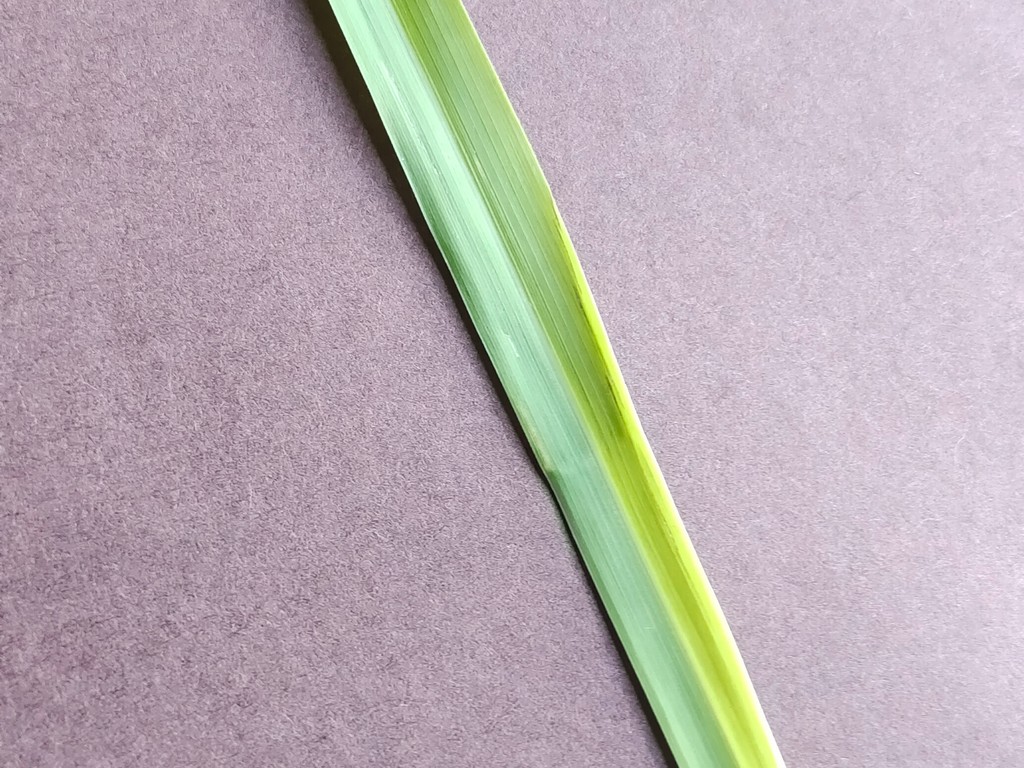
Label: Healthy